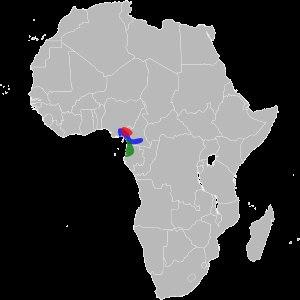
Baphia leptostemma est une espèce de plantes du genre Baphia de la famille des Leguminosae, présente en Afrique centrale.